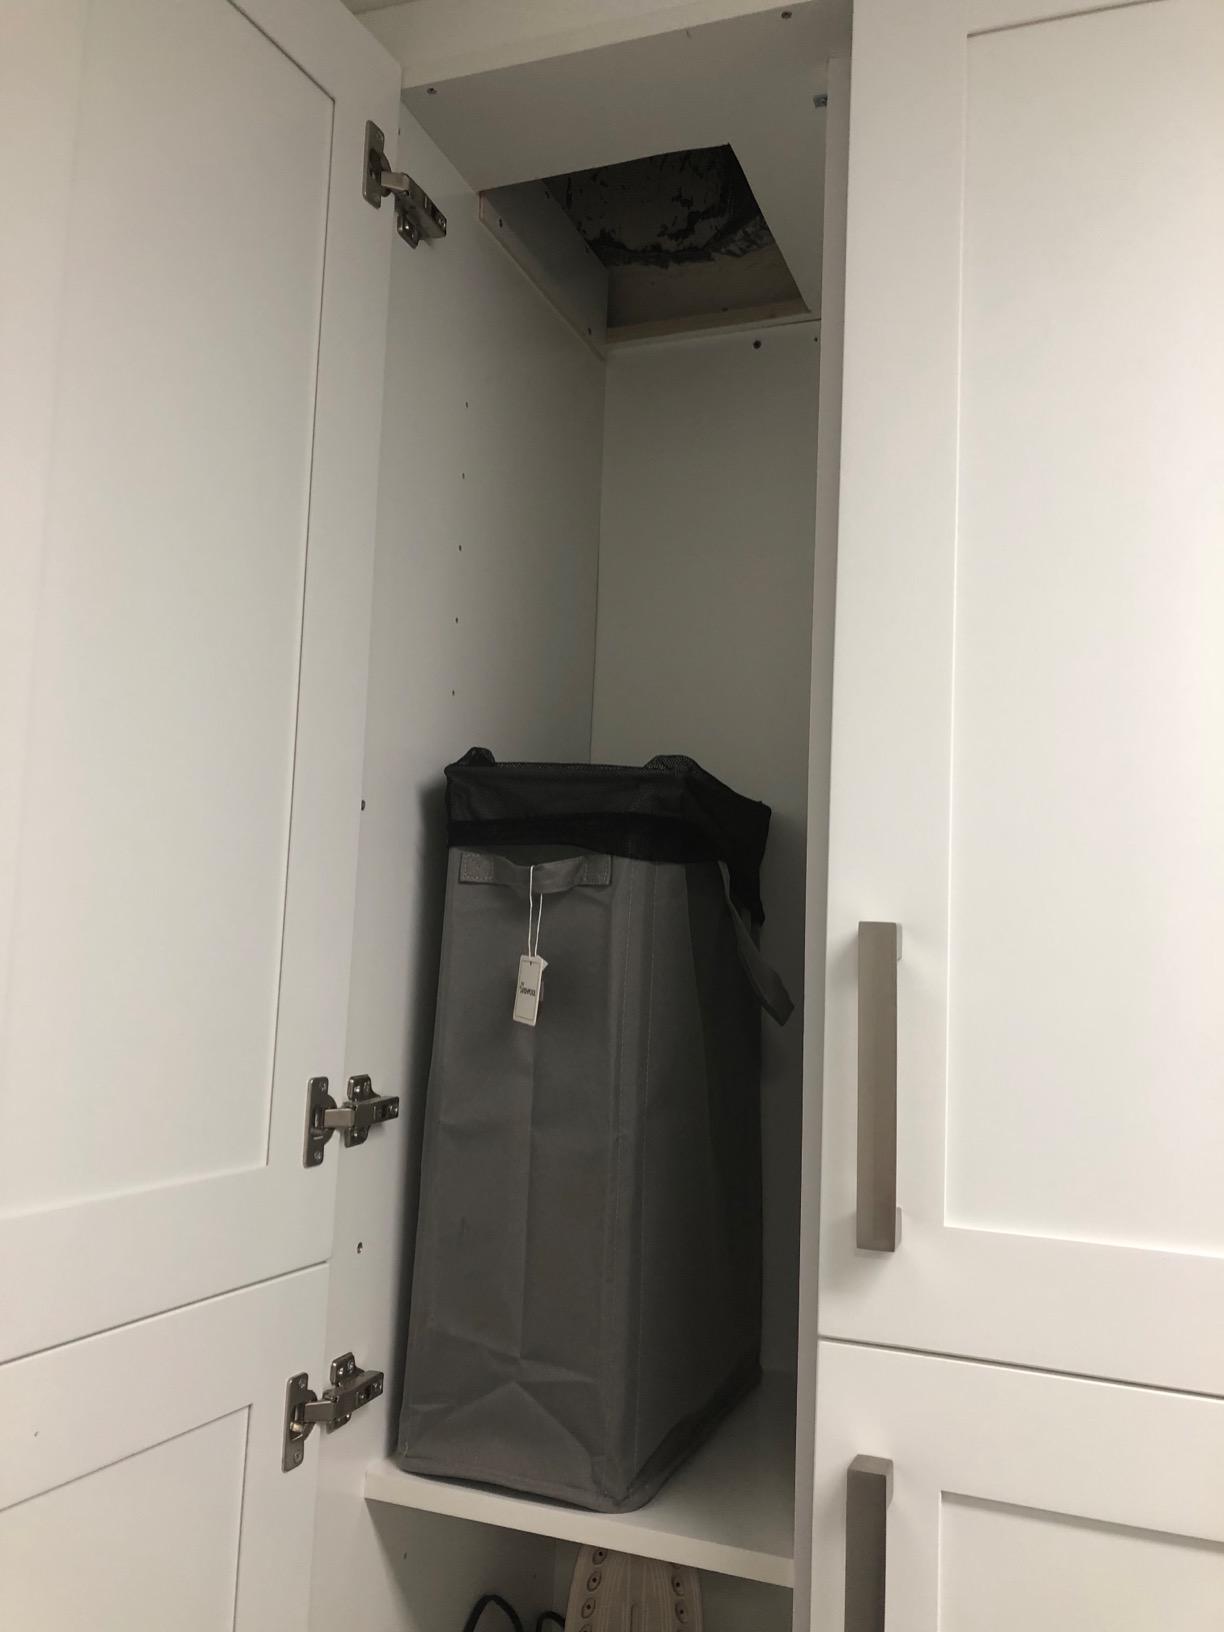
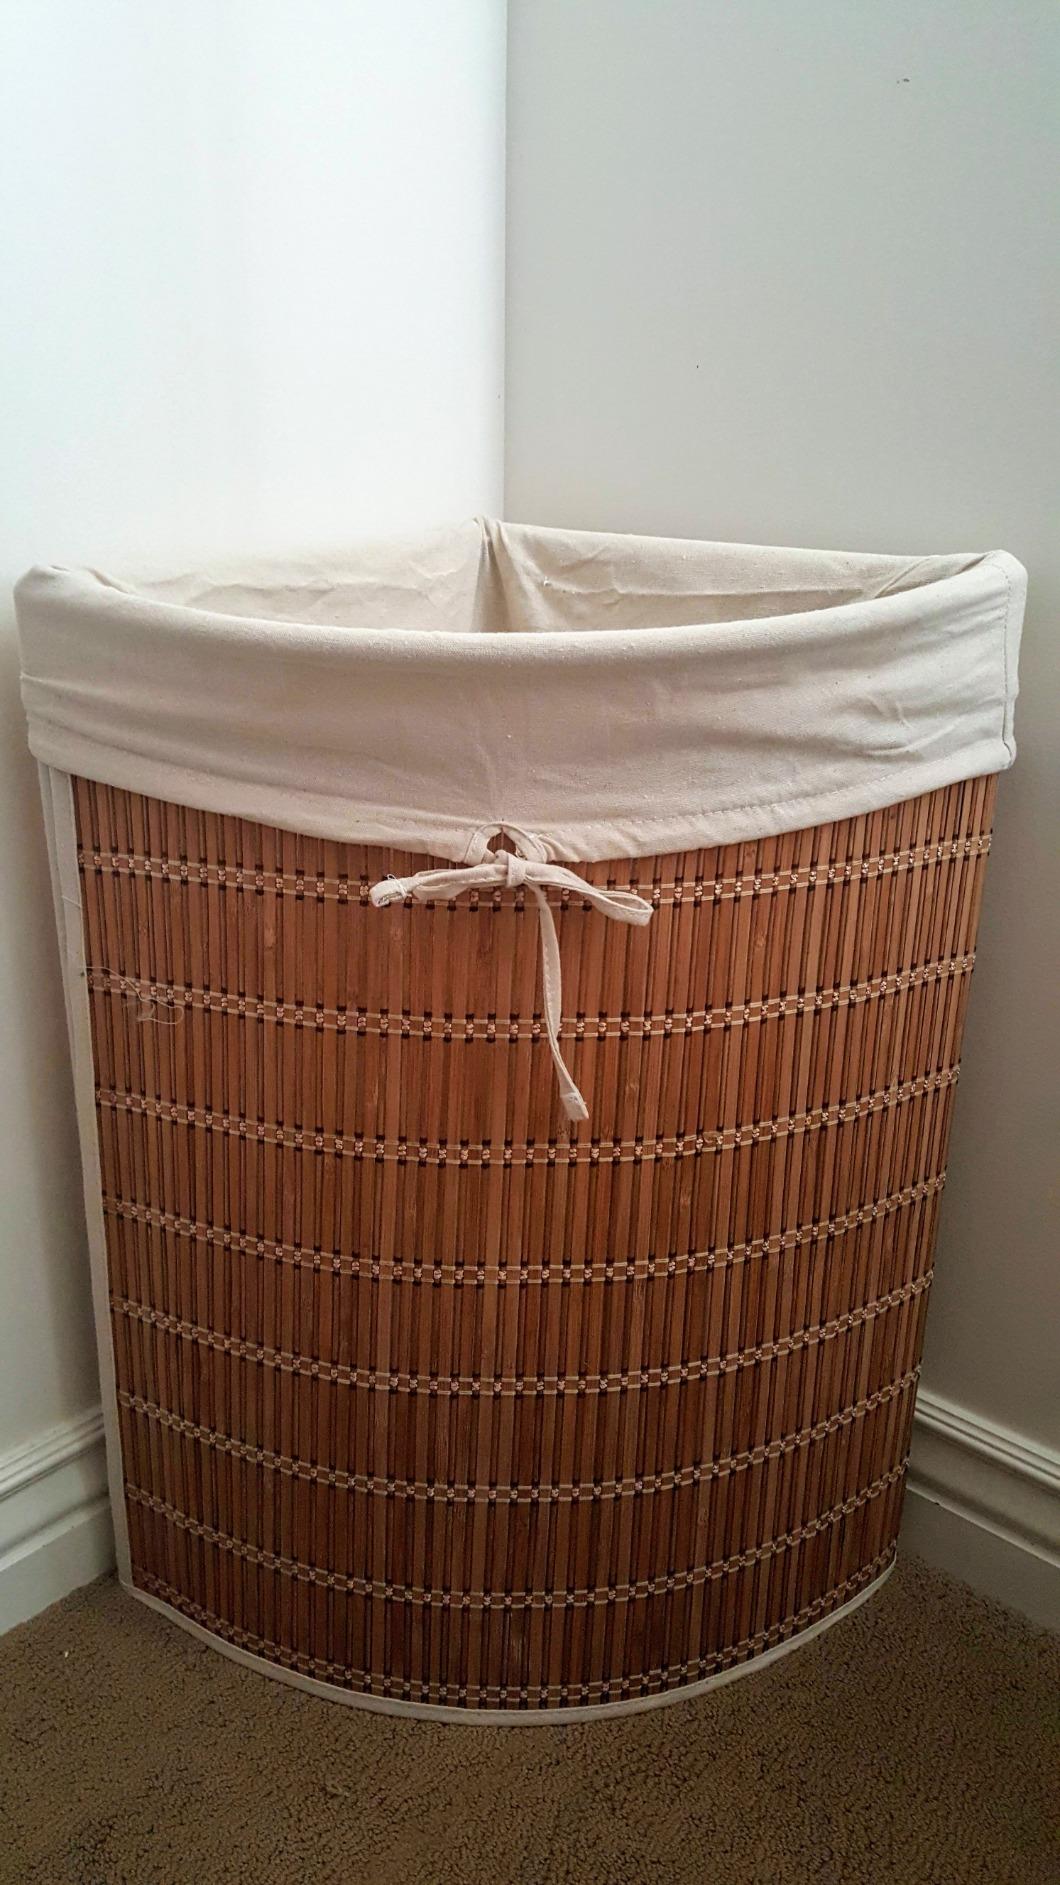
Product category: items_hamper
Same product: no